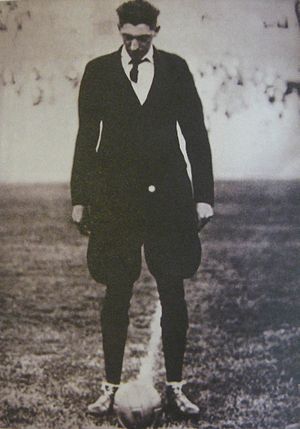
John Langenus
John Langenus
John Langenus var en belgisk fodbolddommer som dømte historiens aller første VM-finale mellem Uruguay og Argentina. Kampen endte 4–2 til Uruguay som spillede på hjemmebane.